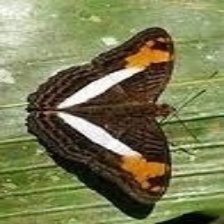
Species: Iphiclus sister